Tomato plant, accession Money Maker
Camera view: vertical (180 deg); turntable rotation: 30 degrees
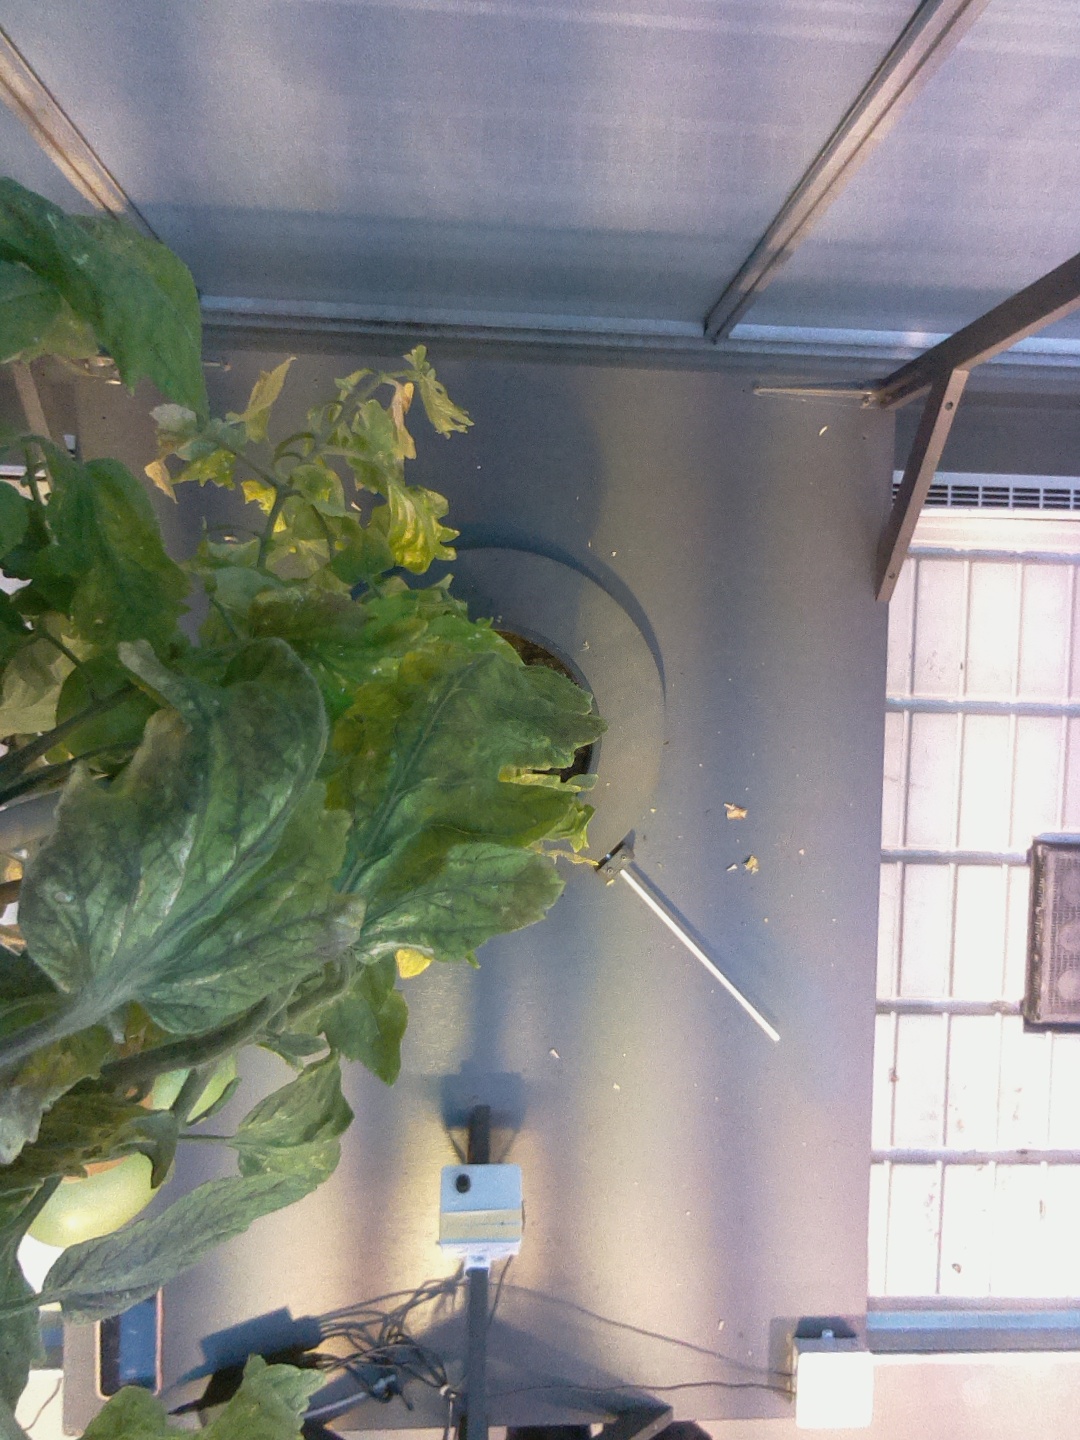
BBCH growth stage 80: fruits start showing typical ripe color (orange -> red)